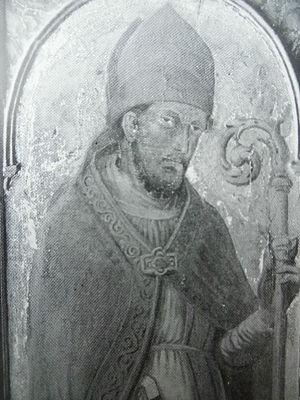
Marius Daille est un général de corps d'armée français, né le 10 octobre 1878 aux Mollettes et mort le 6 janvier 1978 à Hyères.